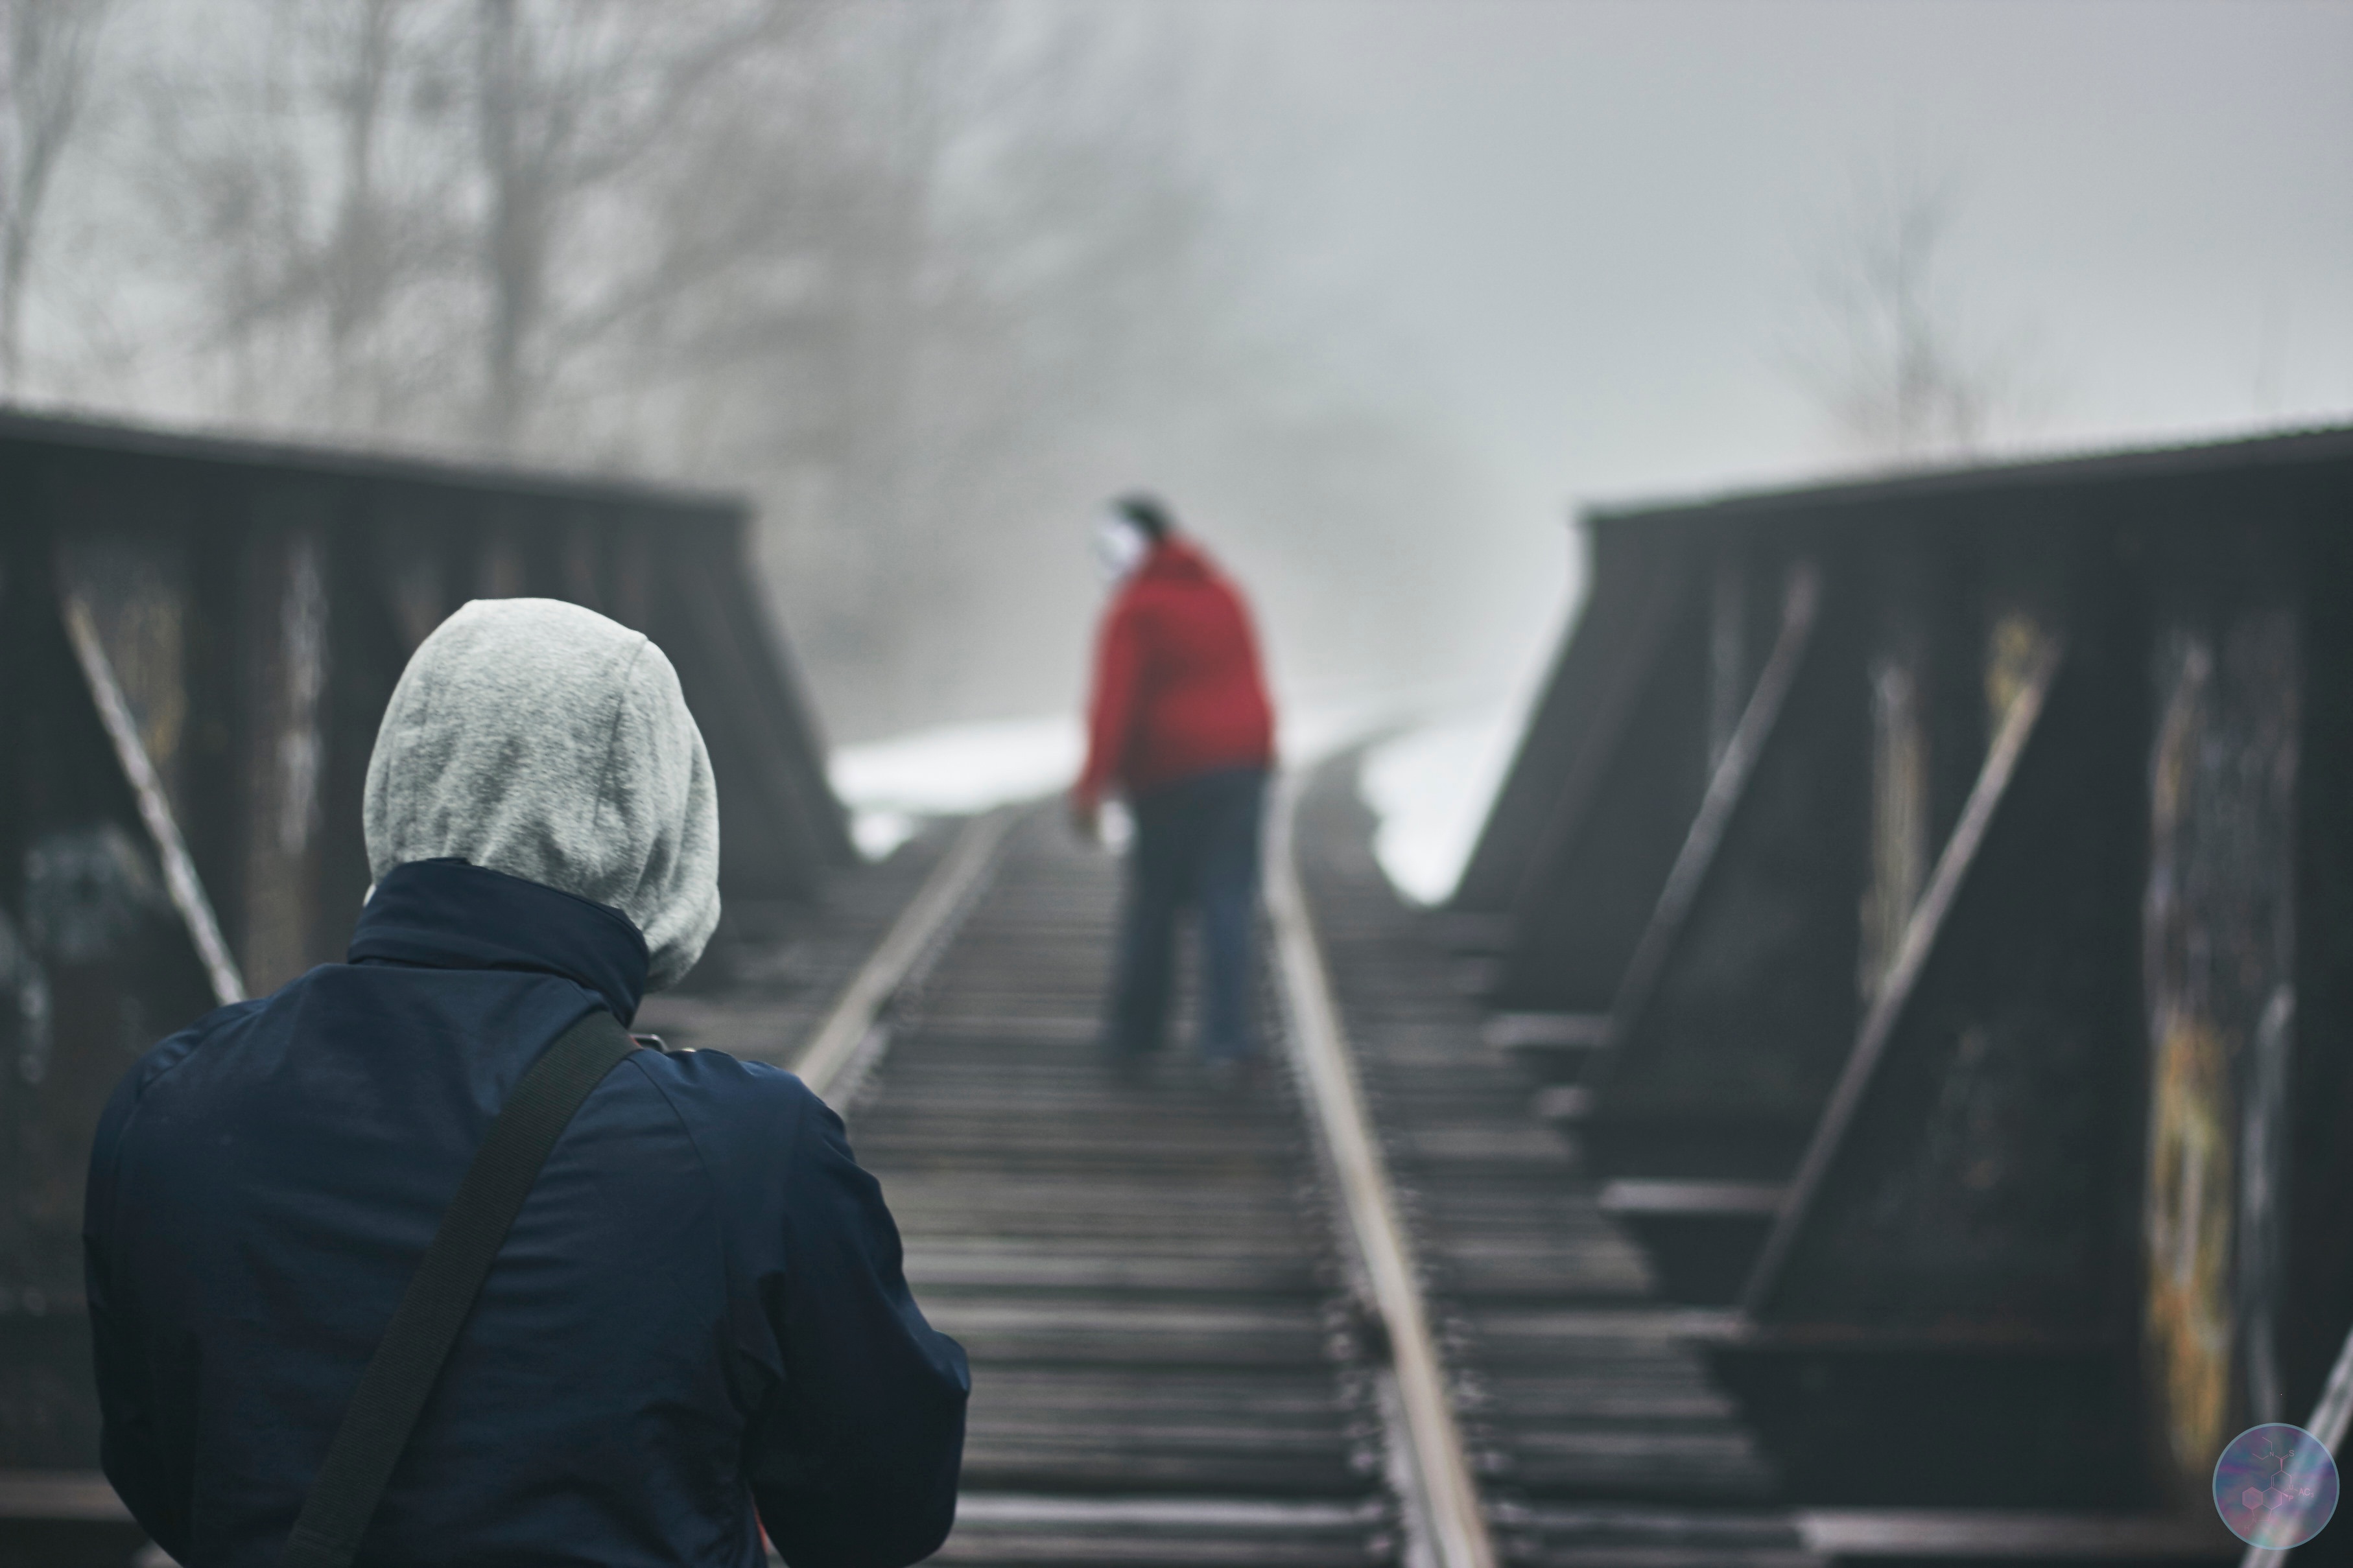
snow, winter, weather